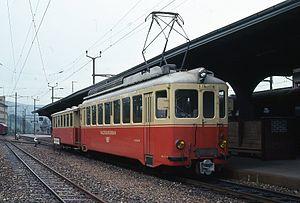
Seule ligne de train en Suisse à voie de 0.75 mètre.